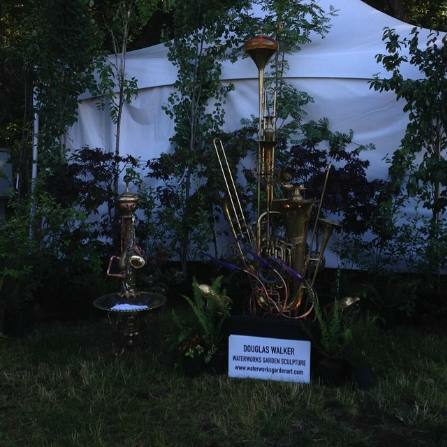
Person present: No